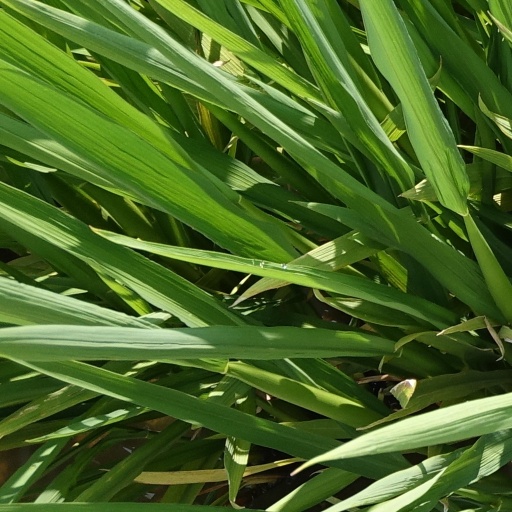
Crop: rice